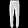
Label: Trouser